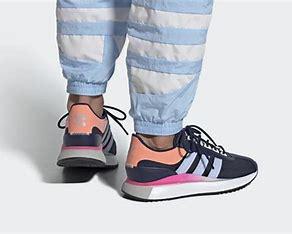
Brand: Adidas
Model: SL Andridge